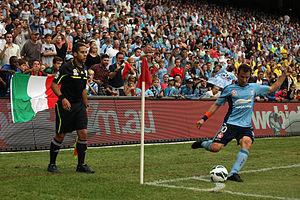
Ce lexique du football recense les termes et expressions techniques propres au football.